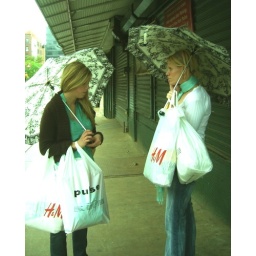
k & rock on NY street corner in the rain